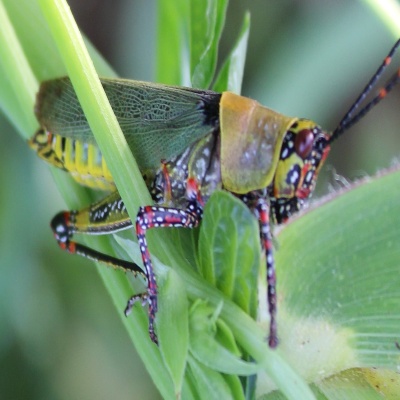
Crop: Maize
Condition: grasshoper